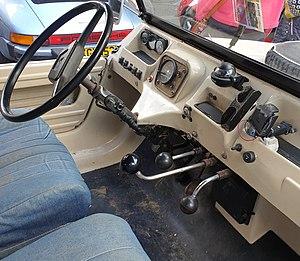
Citroën Méhari 4 × 4. Commandes de transmission
La Citroën Méhari est une voiture de plein air à deux places produite par Citroën entre 1968 et 1987. Sa carrosserie conçue par le comte Roland de La Poype est en plastique abs.